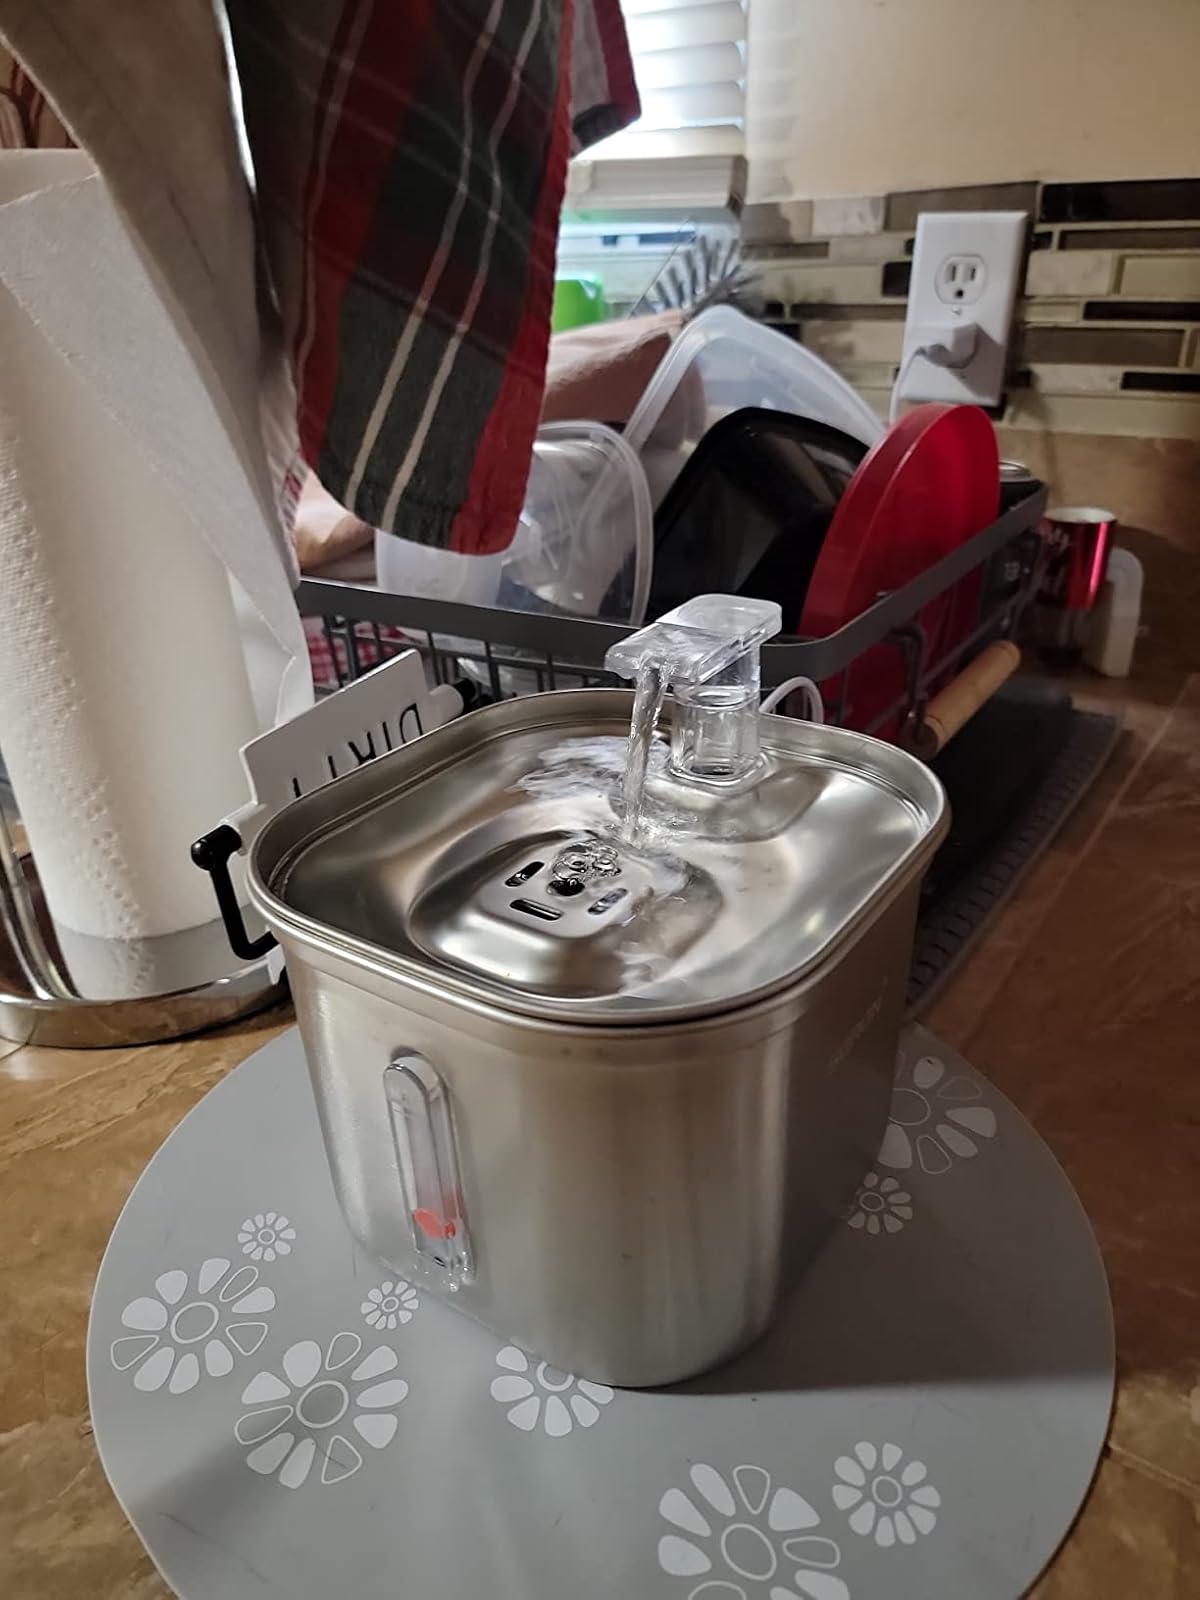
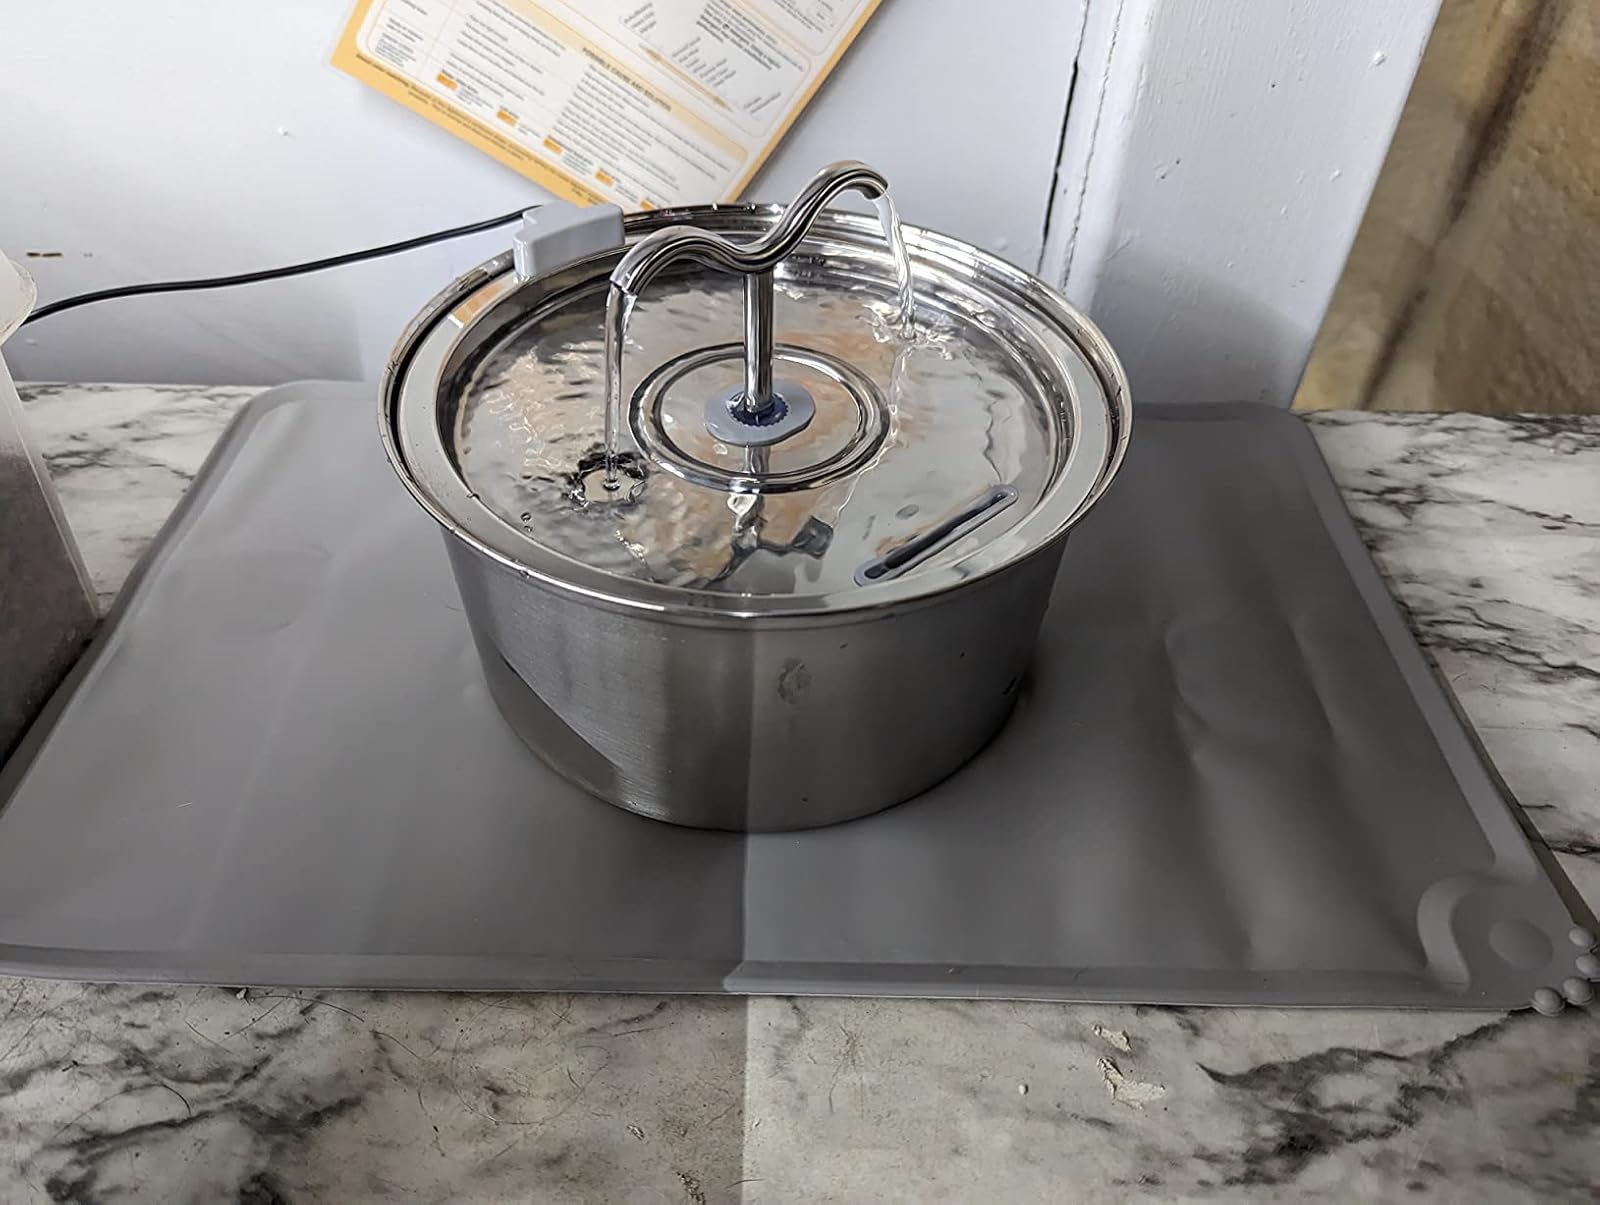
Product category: items_bowl
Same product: no